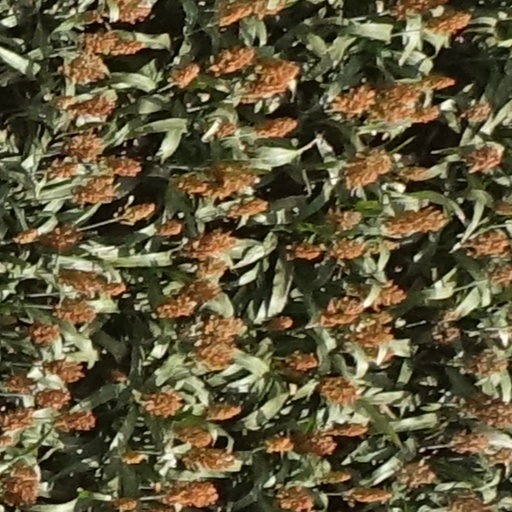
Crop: sorghum